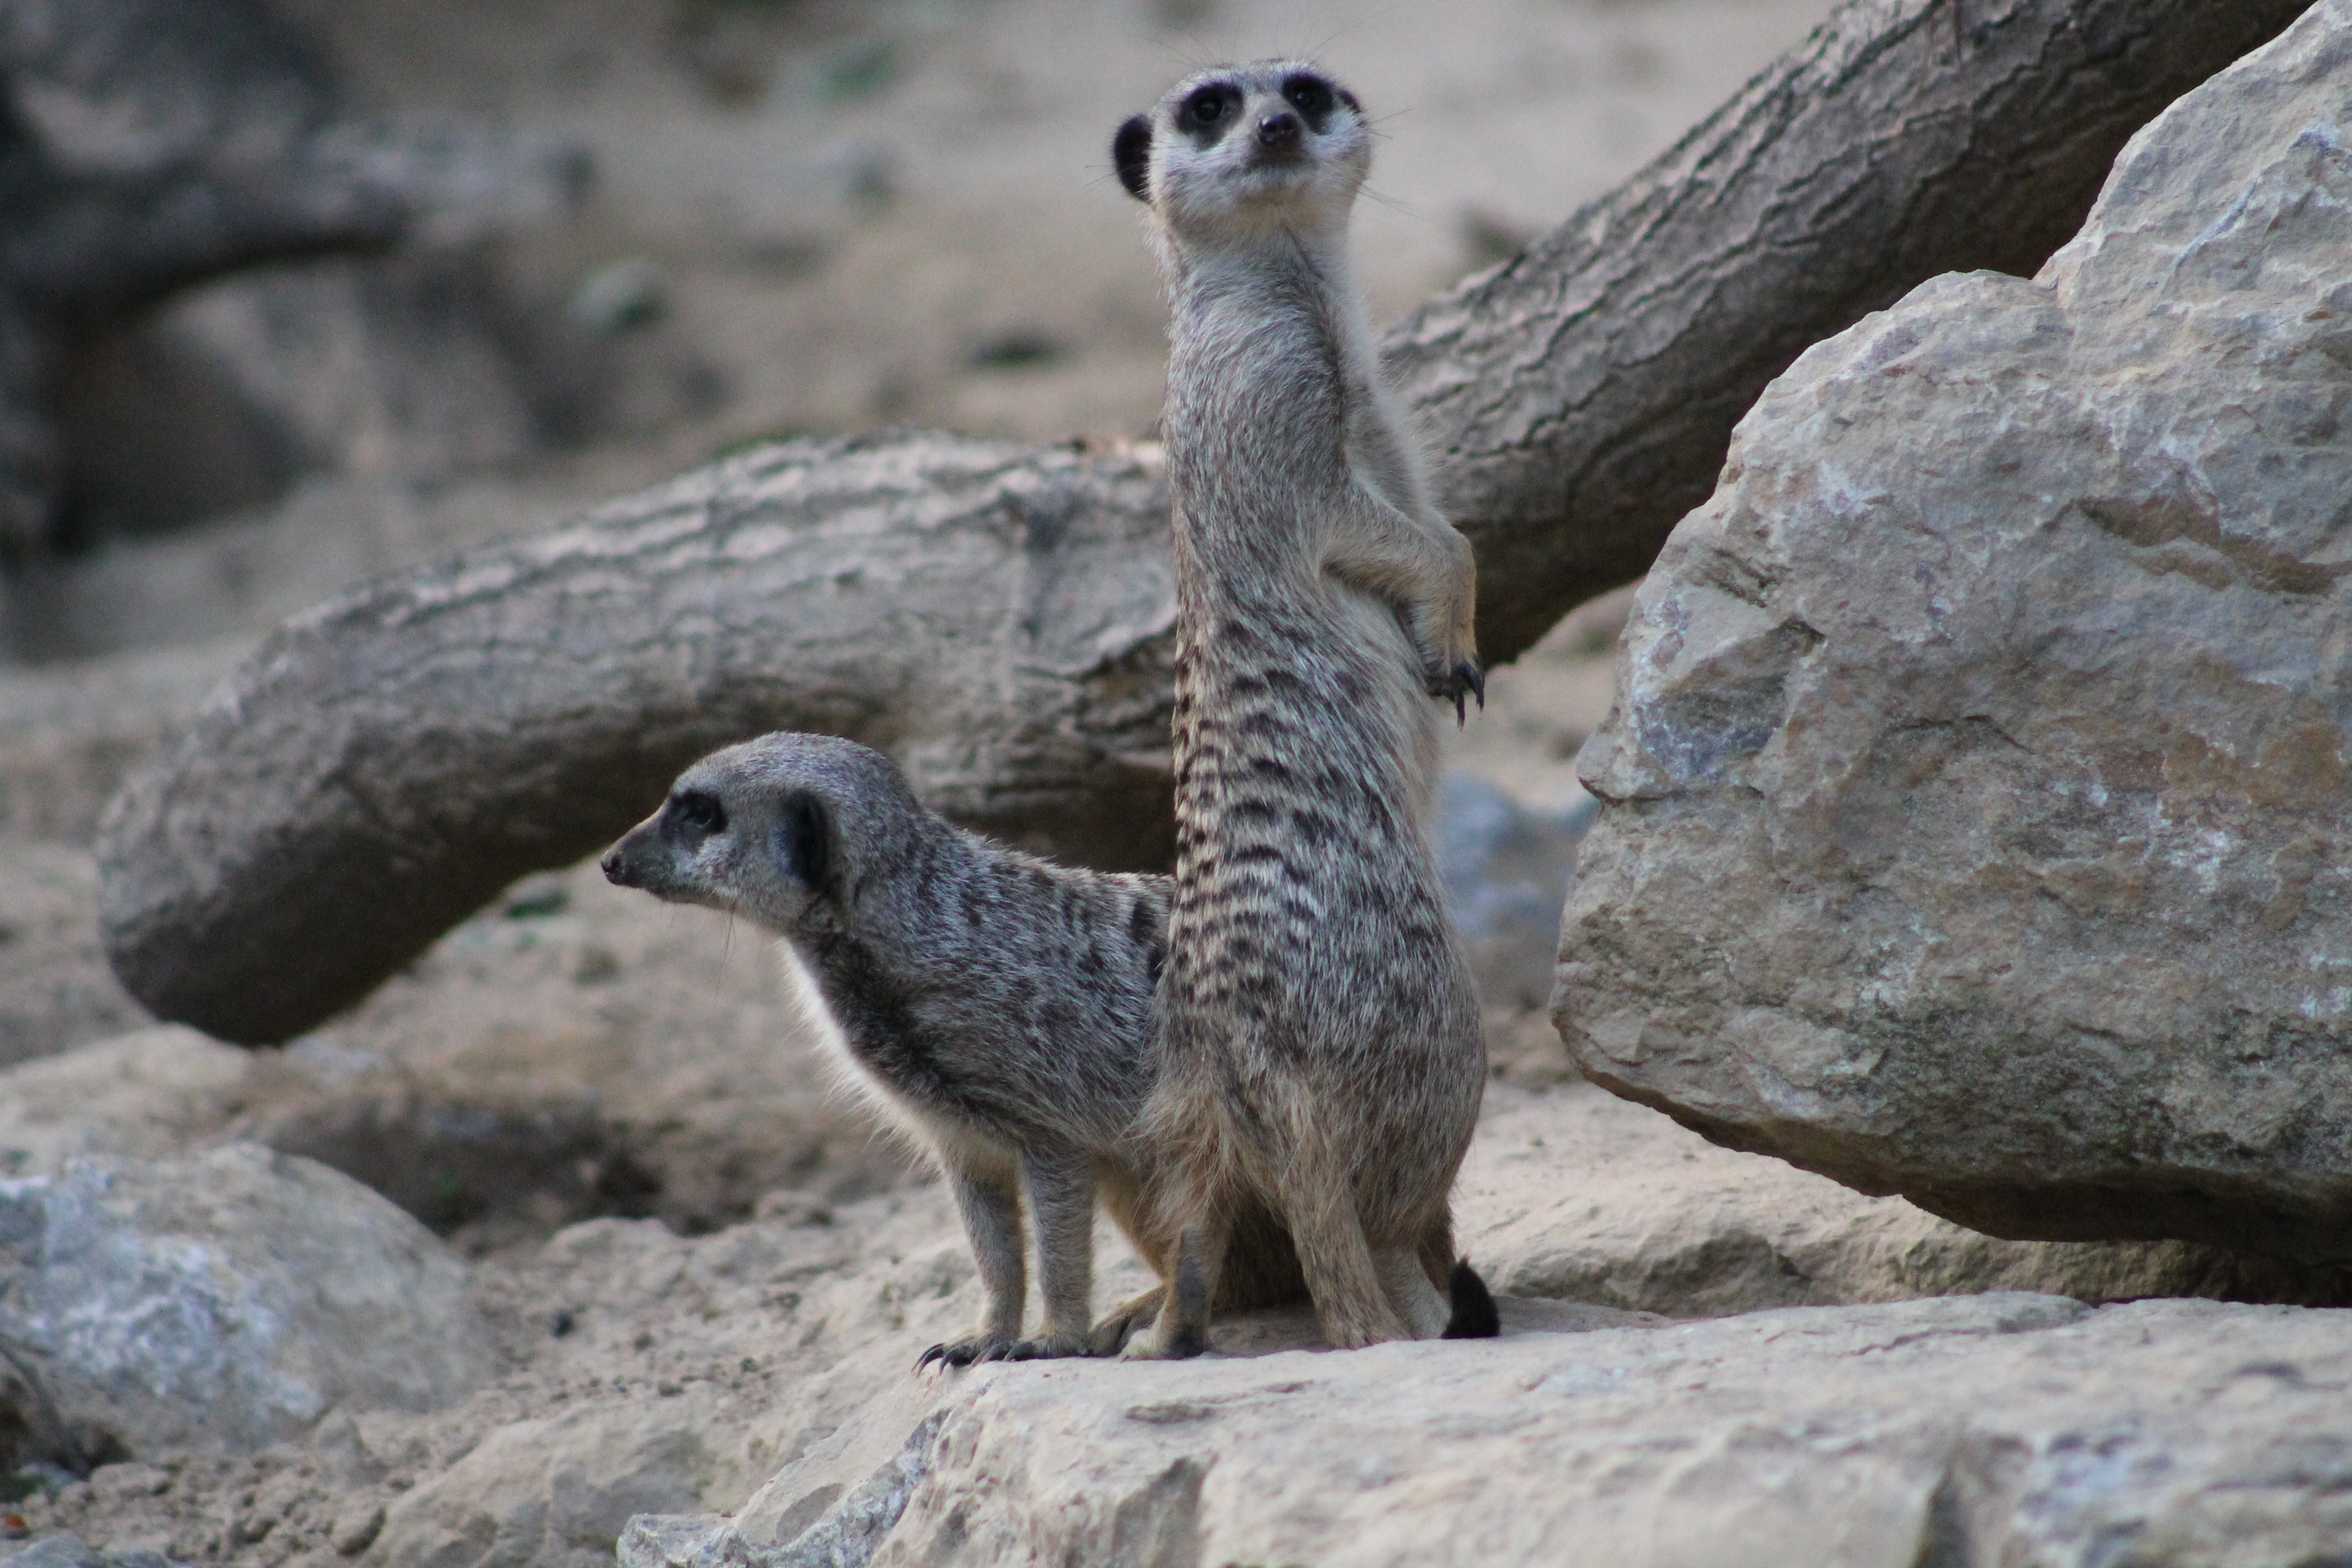
nature, animal, cute, wildlife, zoo, mammal, fauna, vertebrate, funny, guard, meerkat, curious, mongoose